Alyson Leigh Rosenfeld

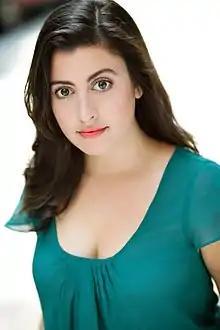

Alyson Leigh Rosenfeld (born March 21, 1987) is an American voice actress, best known for voicing Bonnie, Nurse Joy, and Sophocles in the "Pokémon" anime and Rio on "Yu-Gi-Oh! Zexal".